Kyōji Watanabe

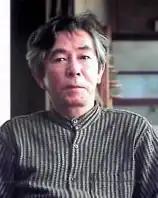
Watanabe in 1991

Kyoji Watanabe (1 August 1930 – 25 December 2022) was a Japanese historian, literary critic and essayist.